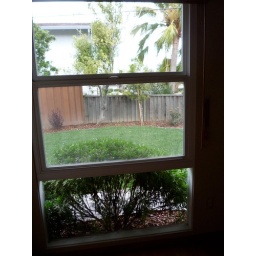
view from window in bedroom